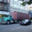
Label: truck